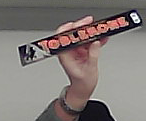
Product: toblerone_black